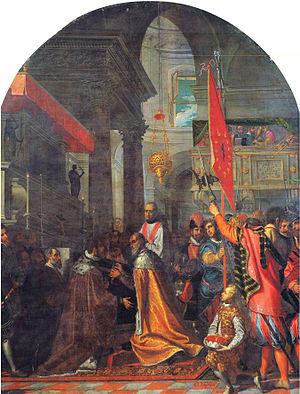
Antonio Gandino est un peintre italien de l'époque maniériste qui fut principalement actif à Brescia et à Bergame.